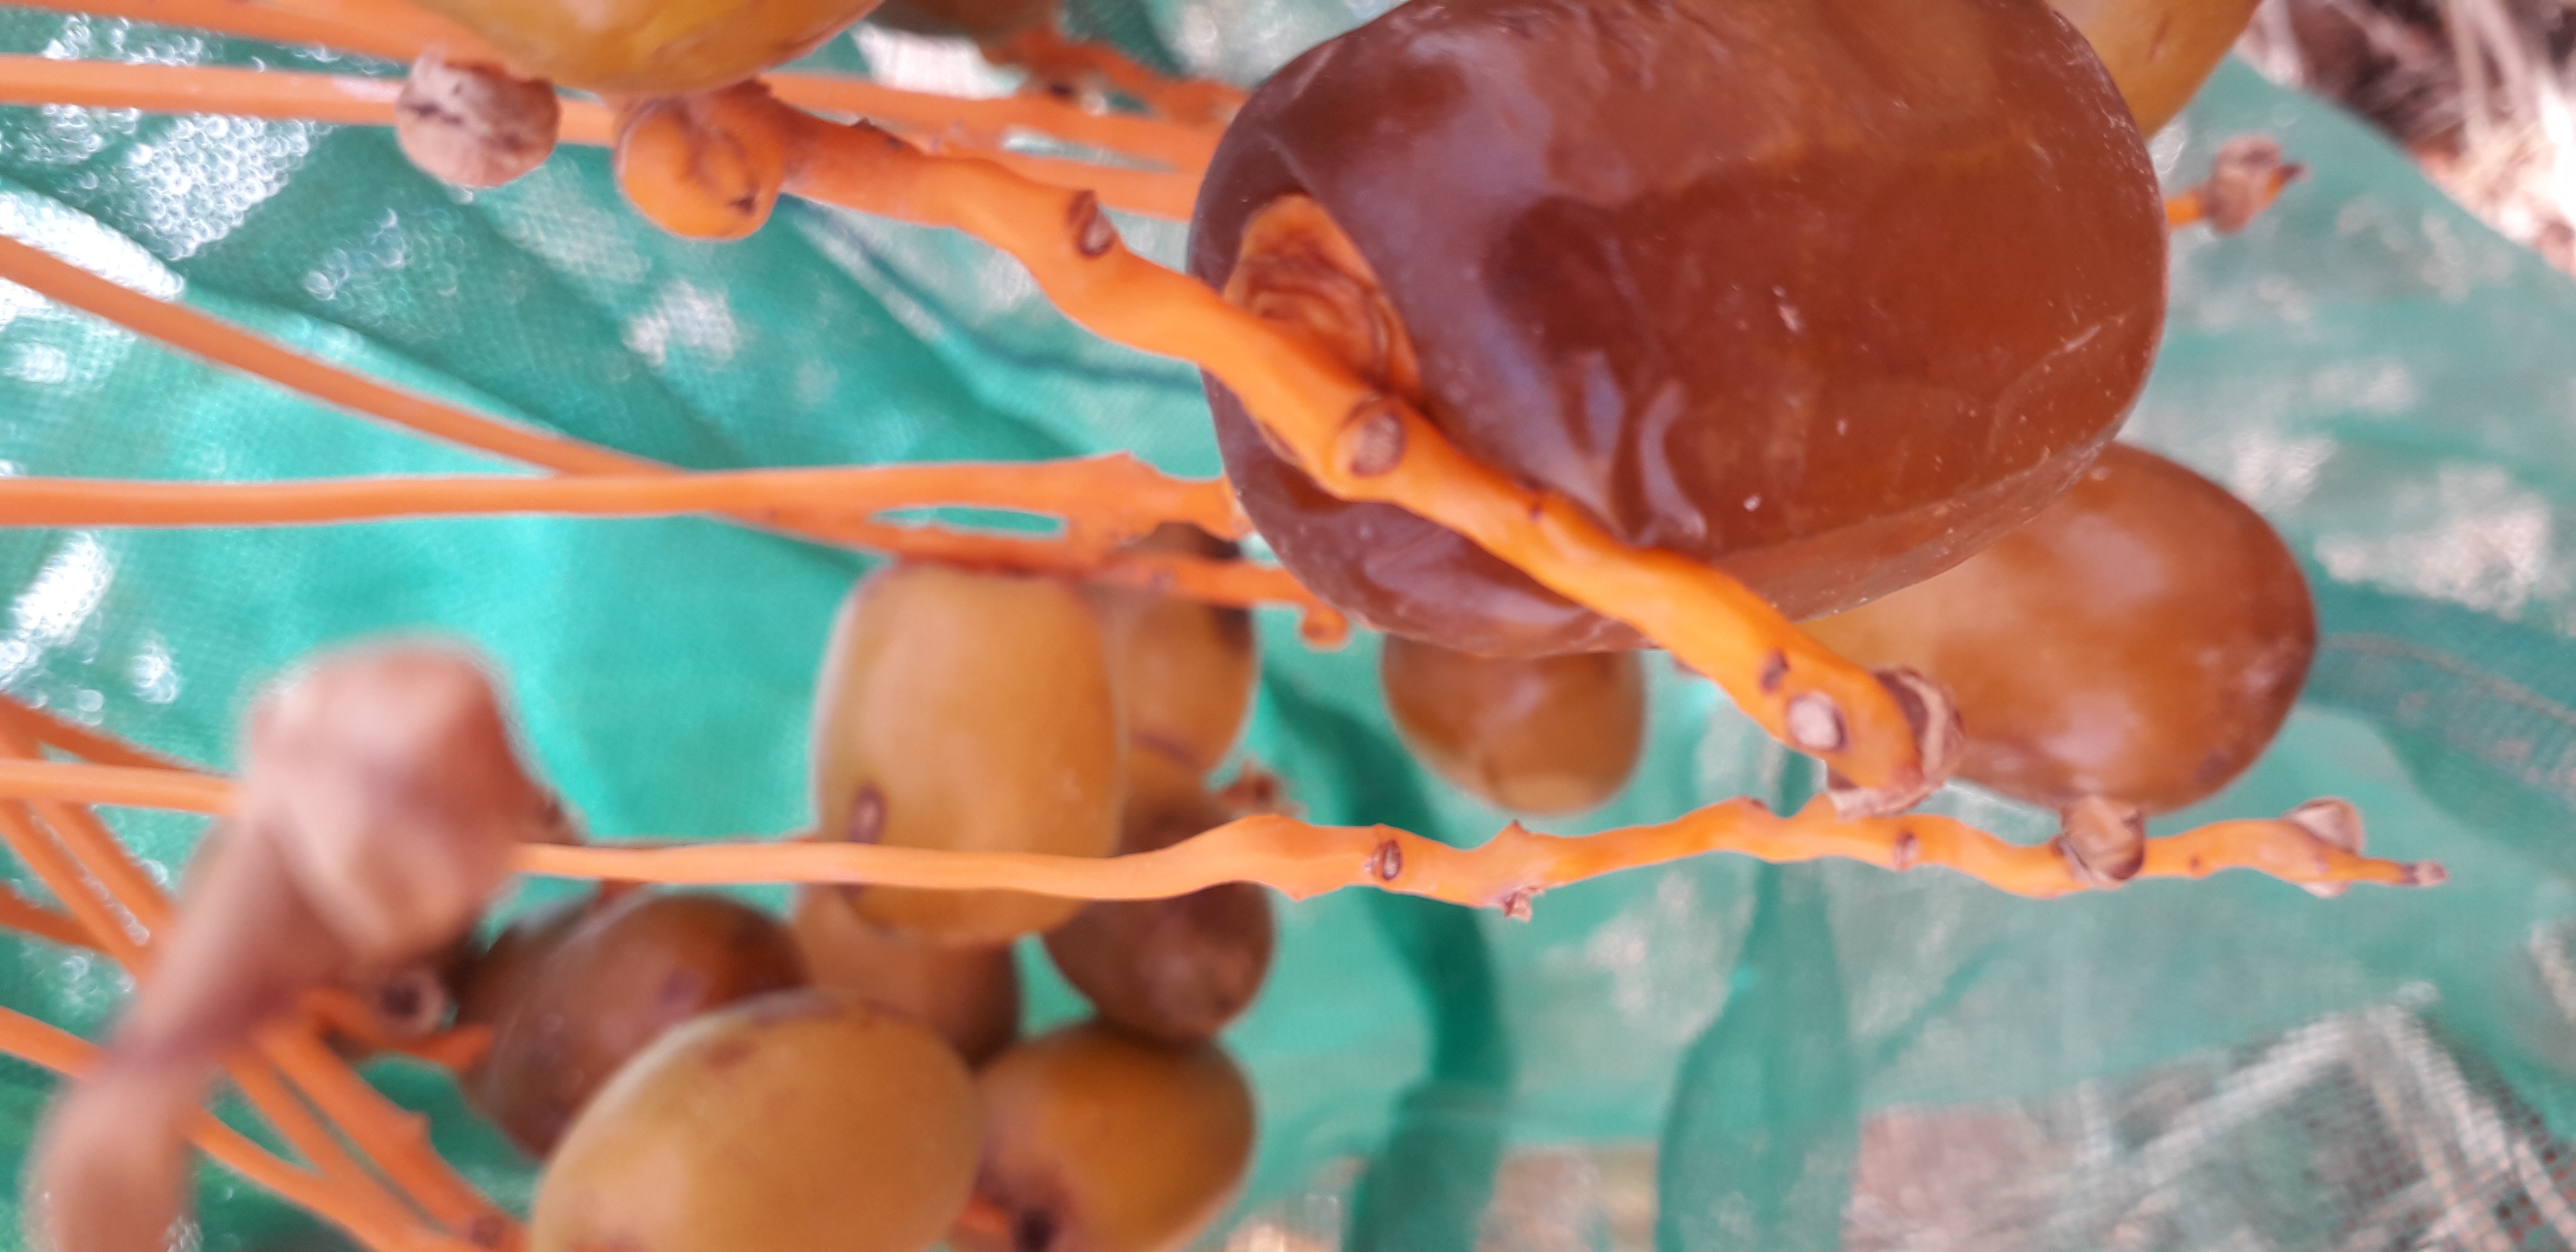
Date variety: Boufagous